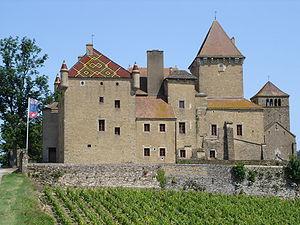
Pierreclos est une commune française située dans le département de Saône-et-Loire en région Bourgogne-Franche-Comté.